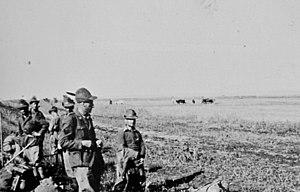
Les Alpins sont les troupes de l'armée italienne spécialisées pour le combat en zone montagneuse. Elles sont rattachées à l'infanterie et composées, actuellement, de deux brigades.